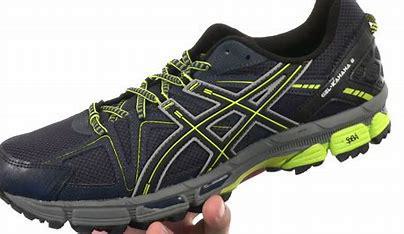
Brand: Asics
Model: Gel Kahana 8